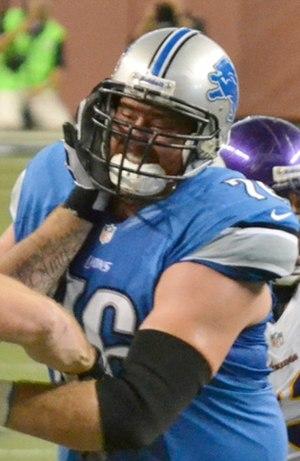
Jeffrey Carl Backus à Midland au Michigan, est un américain, joueur professionnel de football américain ayant évolué au le poste de offensive tackle au sein de la National Football League.